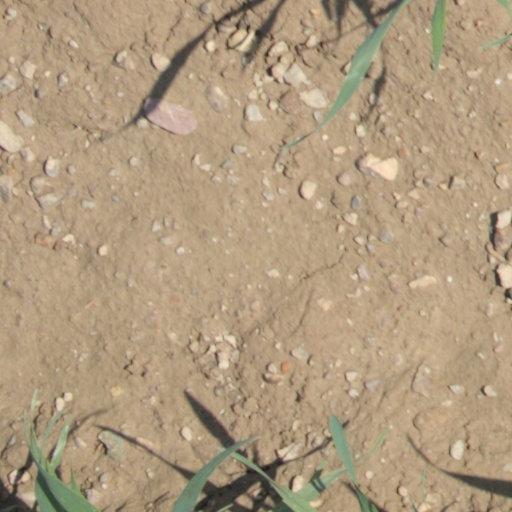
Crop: wheat